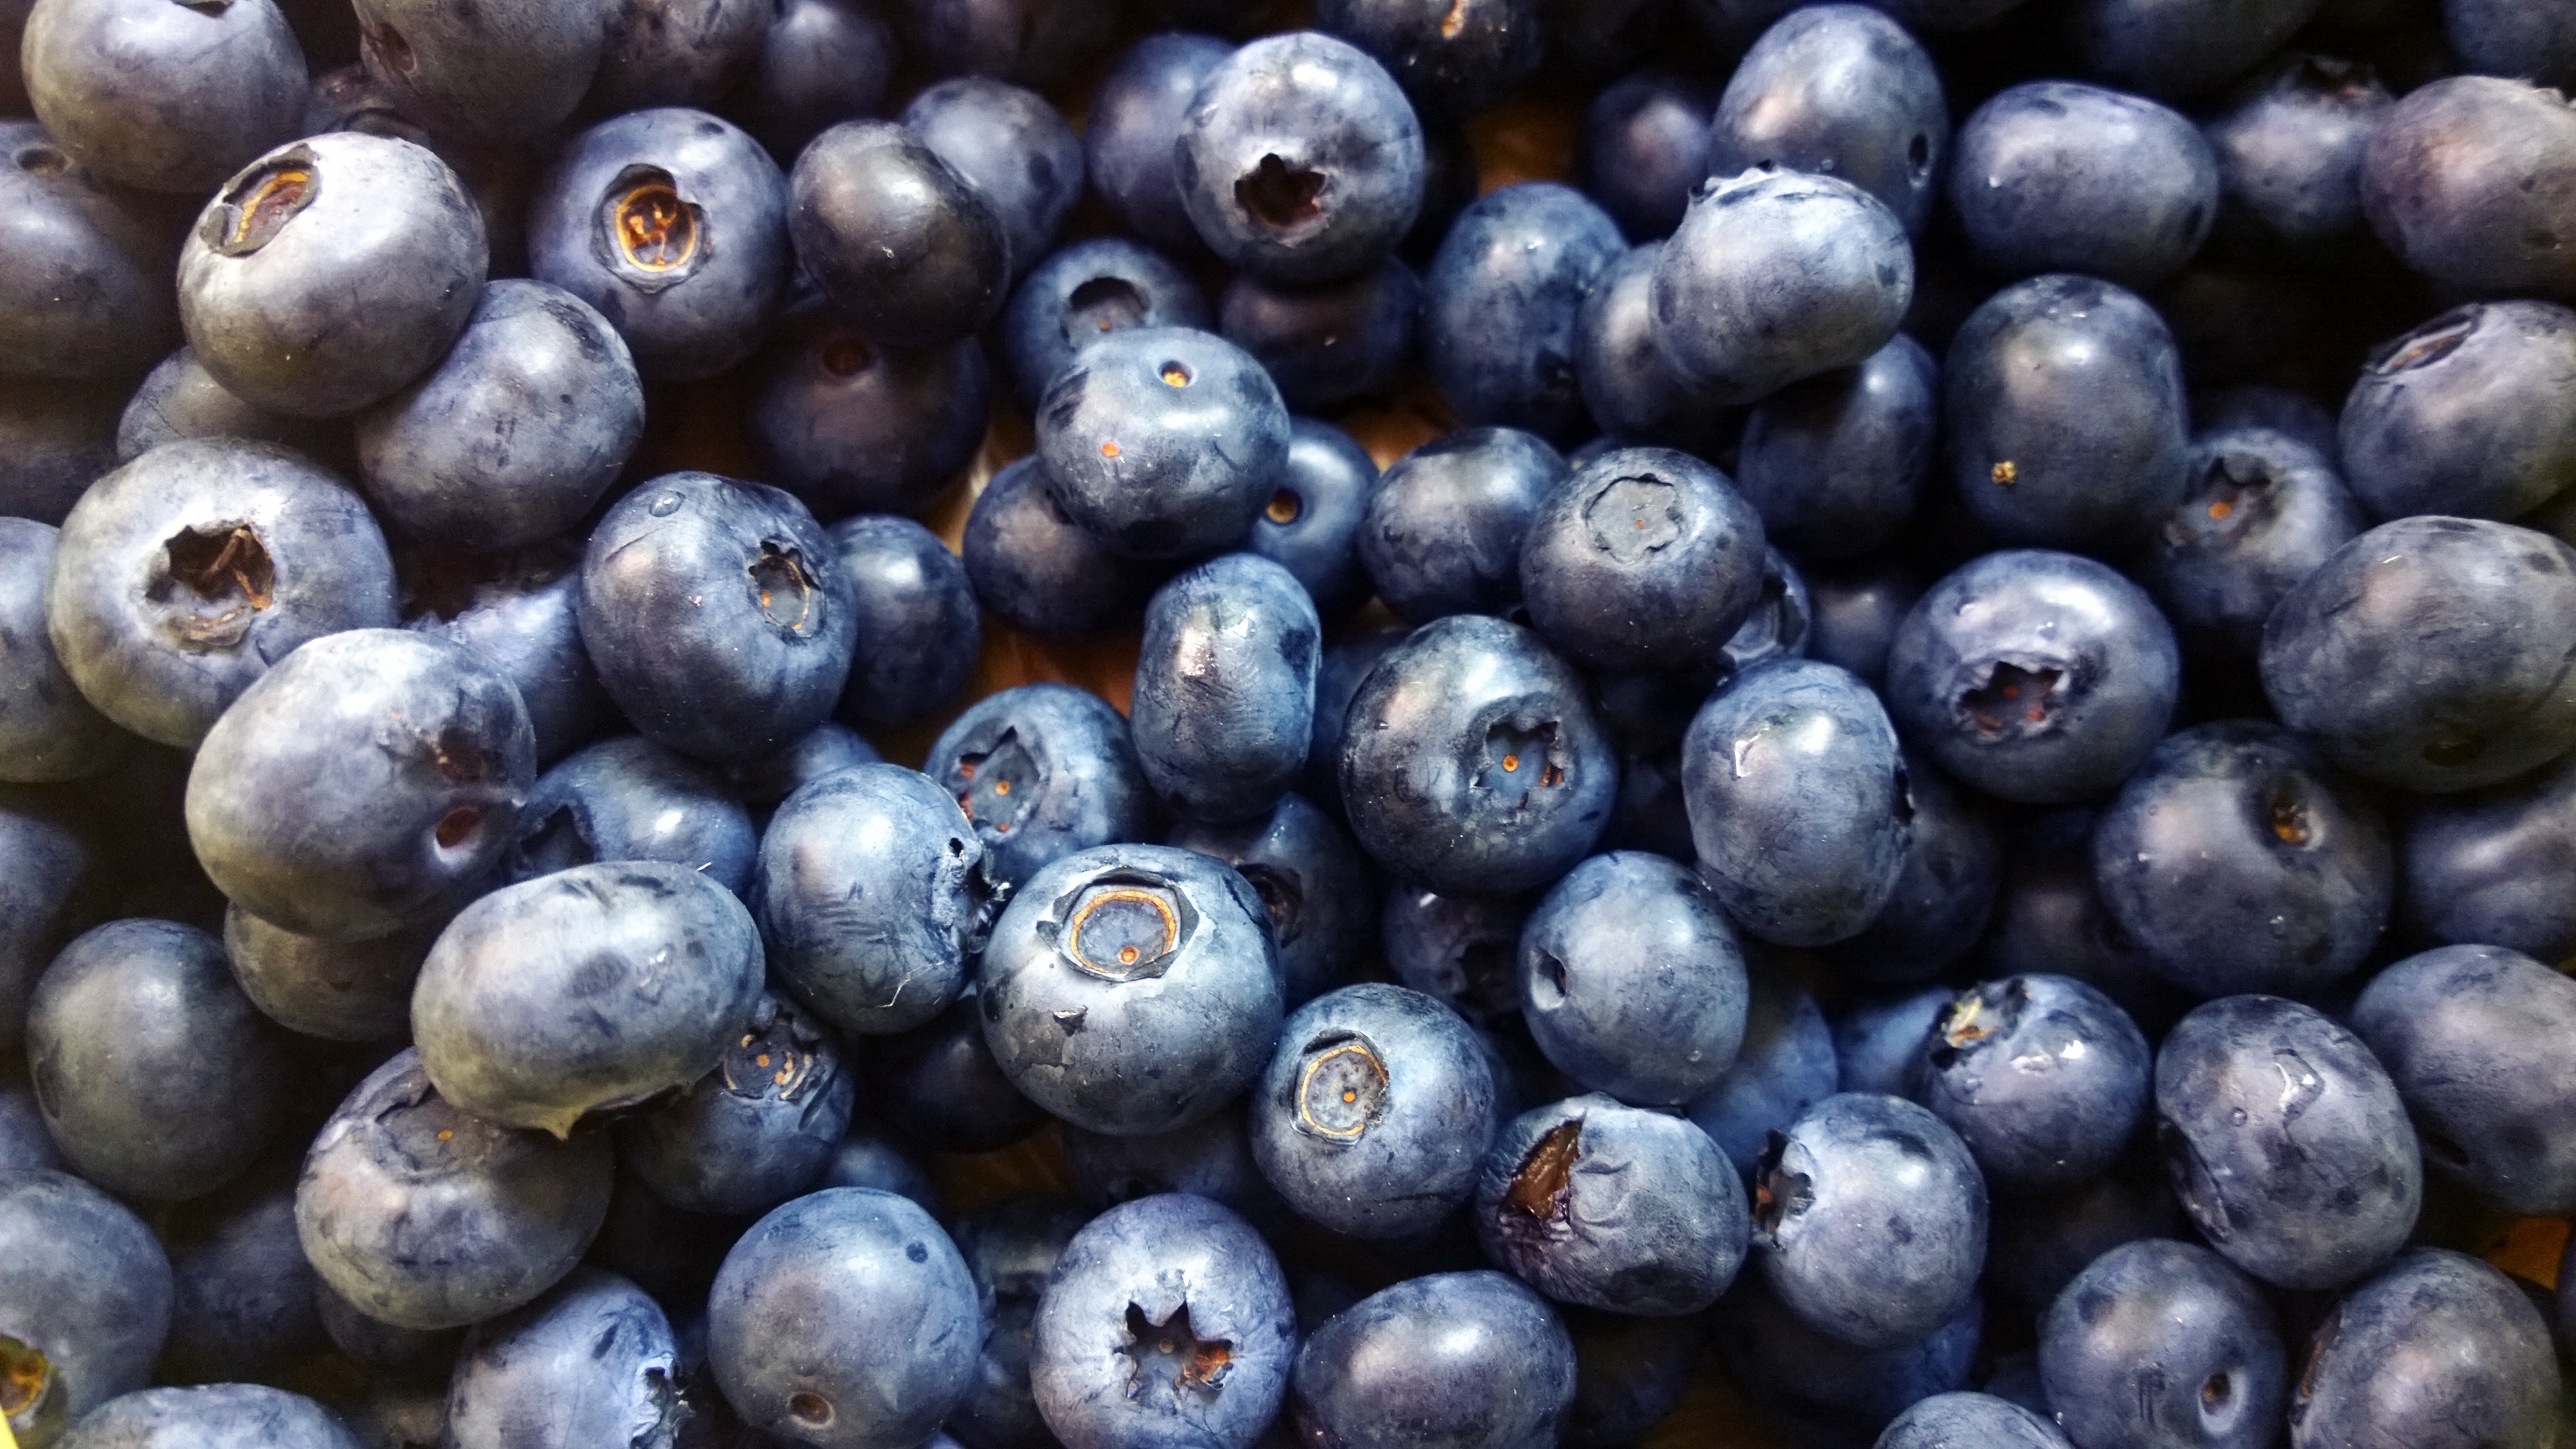
plant, fruit, berry, food, produce, blueberry, flowering plant, bilberry, damson, chokeberry, land plant, zante currant